Taste of Time

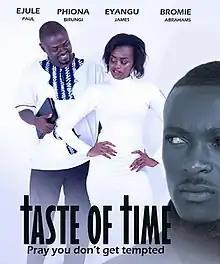
CD Cover

Taste of Time is a Ugandan television series created and directed by Richard Nondo for Urban TV Uganda. It stars Ejule Paul, Phiona Birungi, Eyangu James as Michael, Brommie Abrahams, and Douglas Dubois Sebamala as Andy. The series premiered in 2015, and ran for four seasons until its finale in 2018.